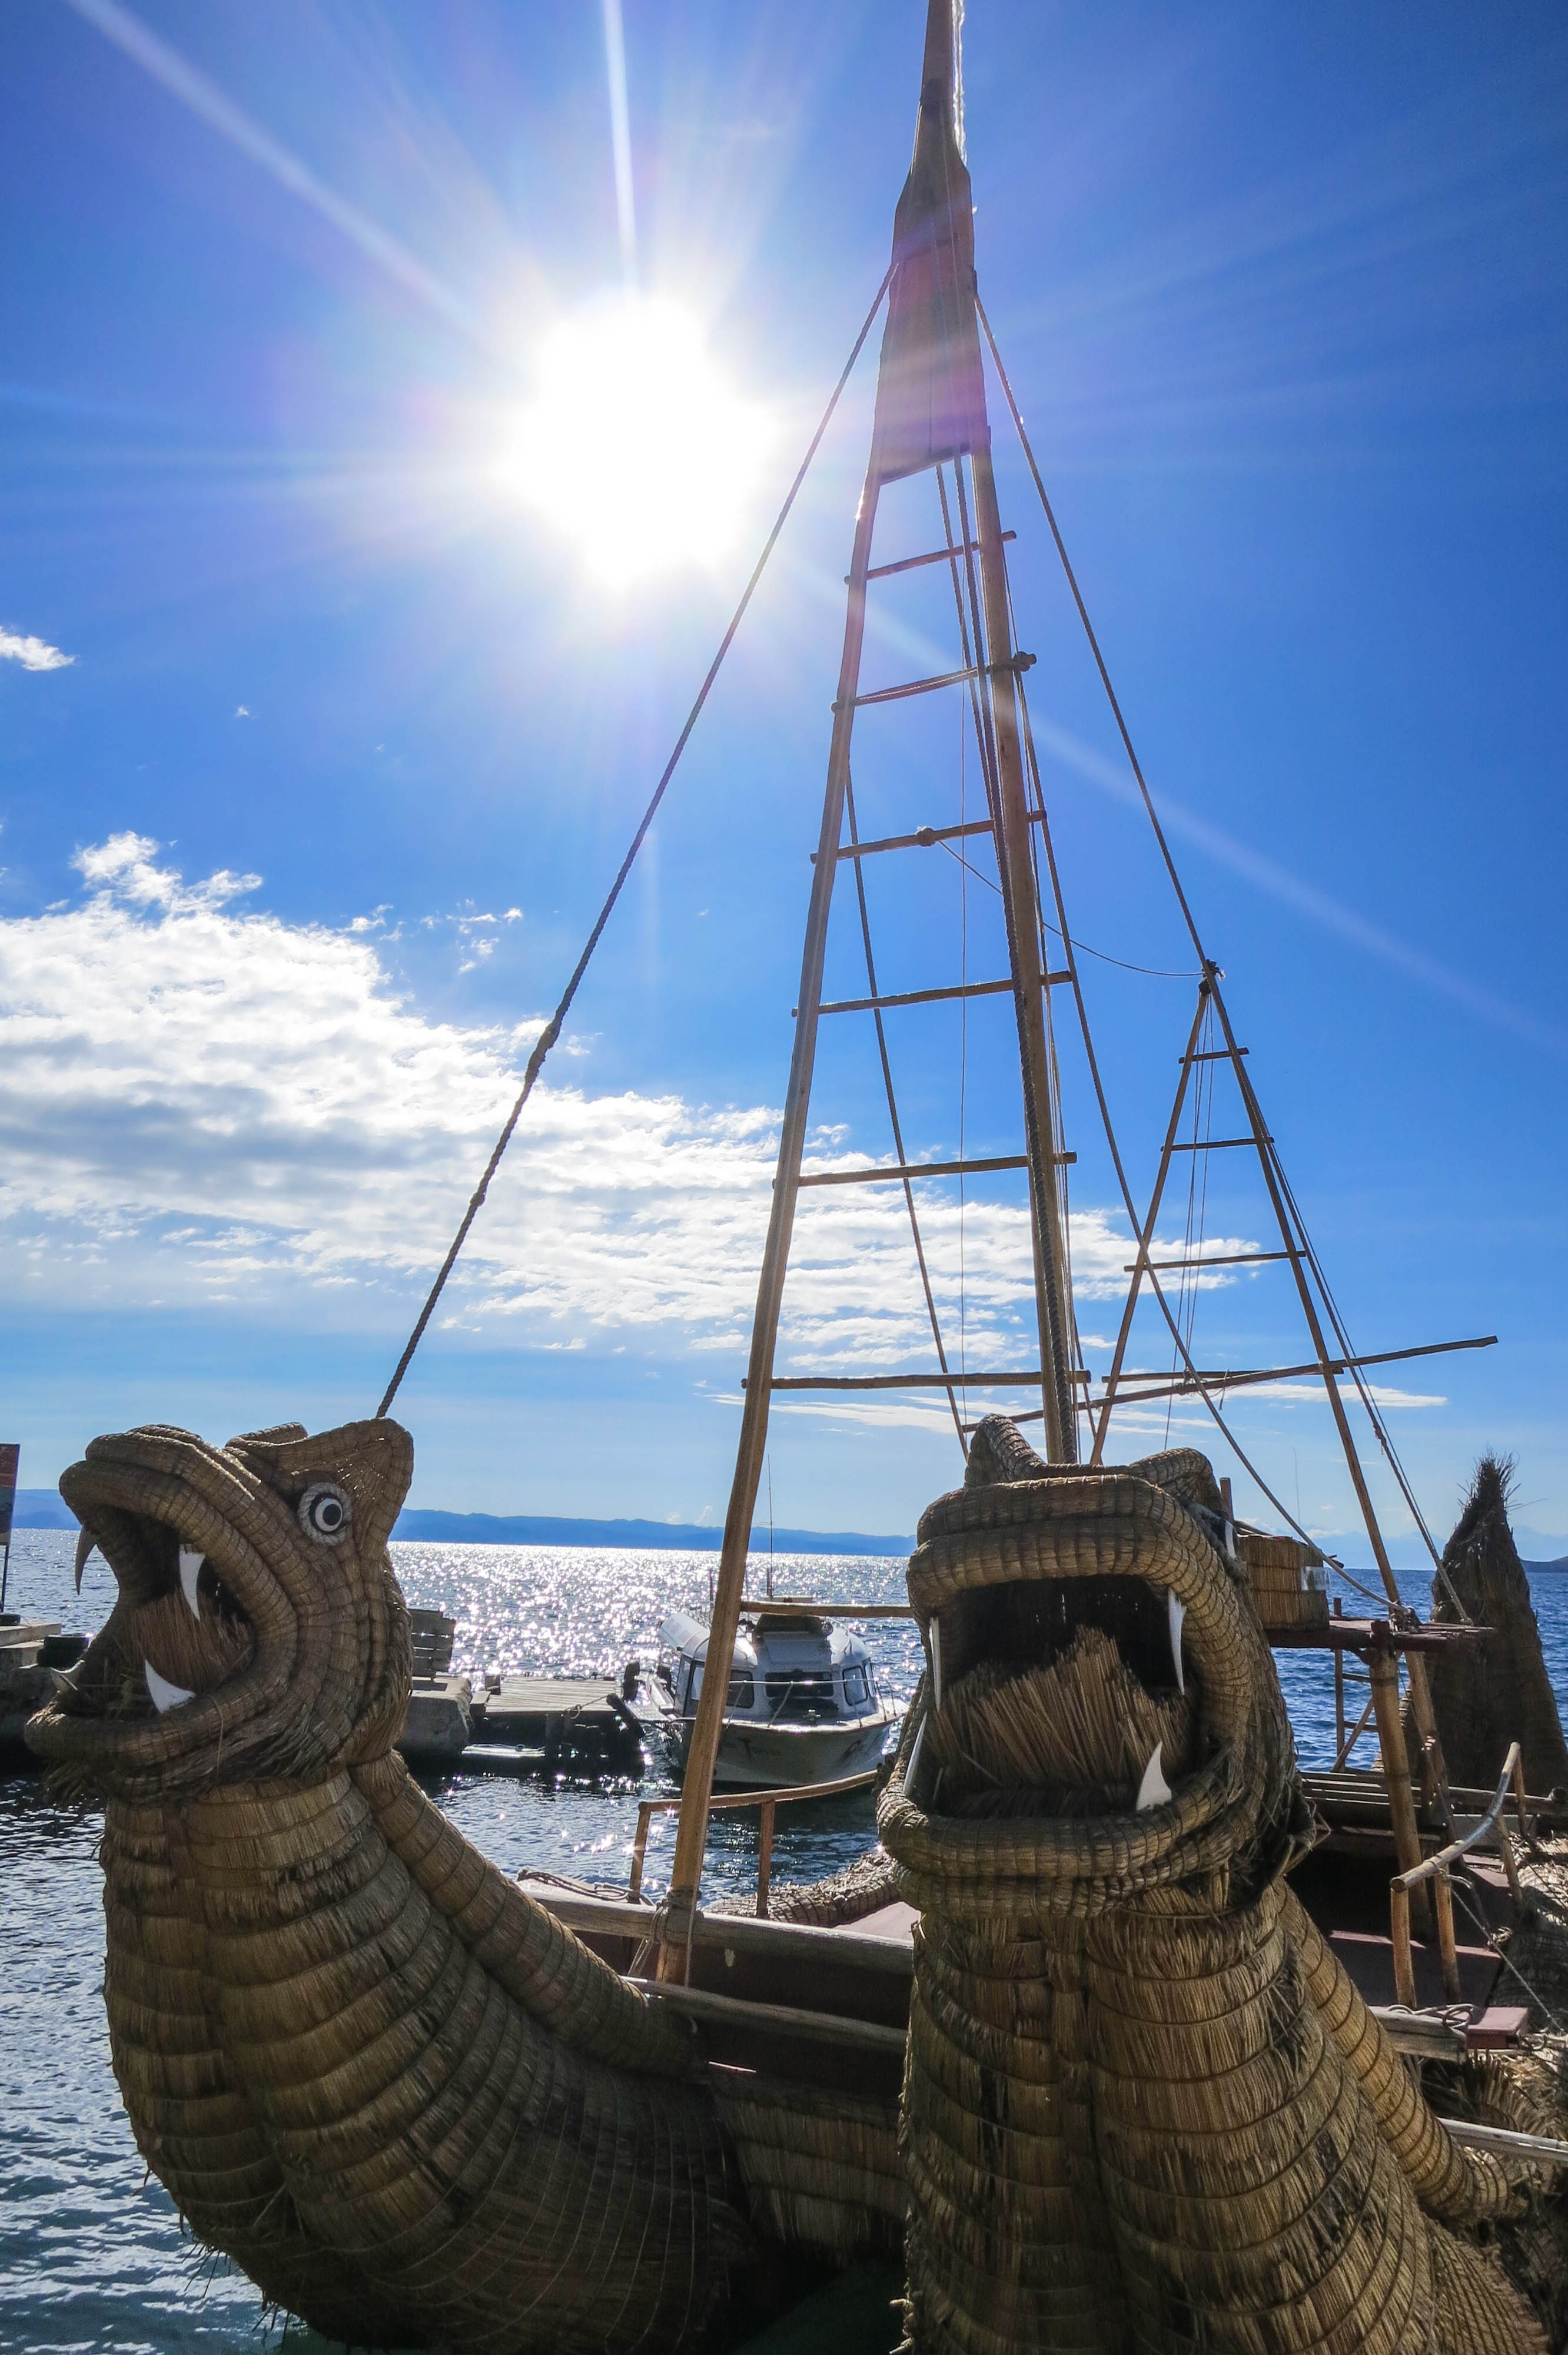
sea, ocean, sky, sunshine, boat, ship, vehicle, mast, sailing, sailboat, sail, watercraft, schooner, windjammer, sailing ship, bolivia, tall ship, galleon, caravel, inca boats, isla del sol